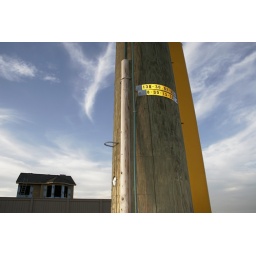
Power pole and house under construction in southeast Calgary.